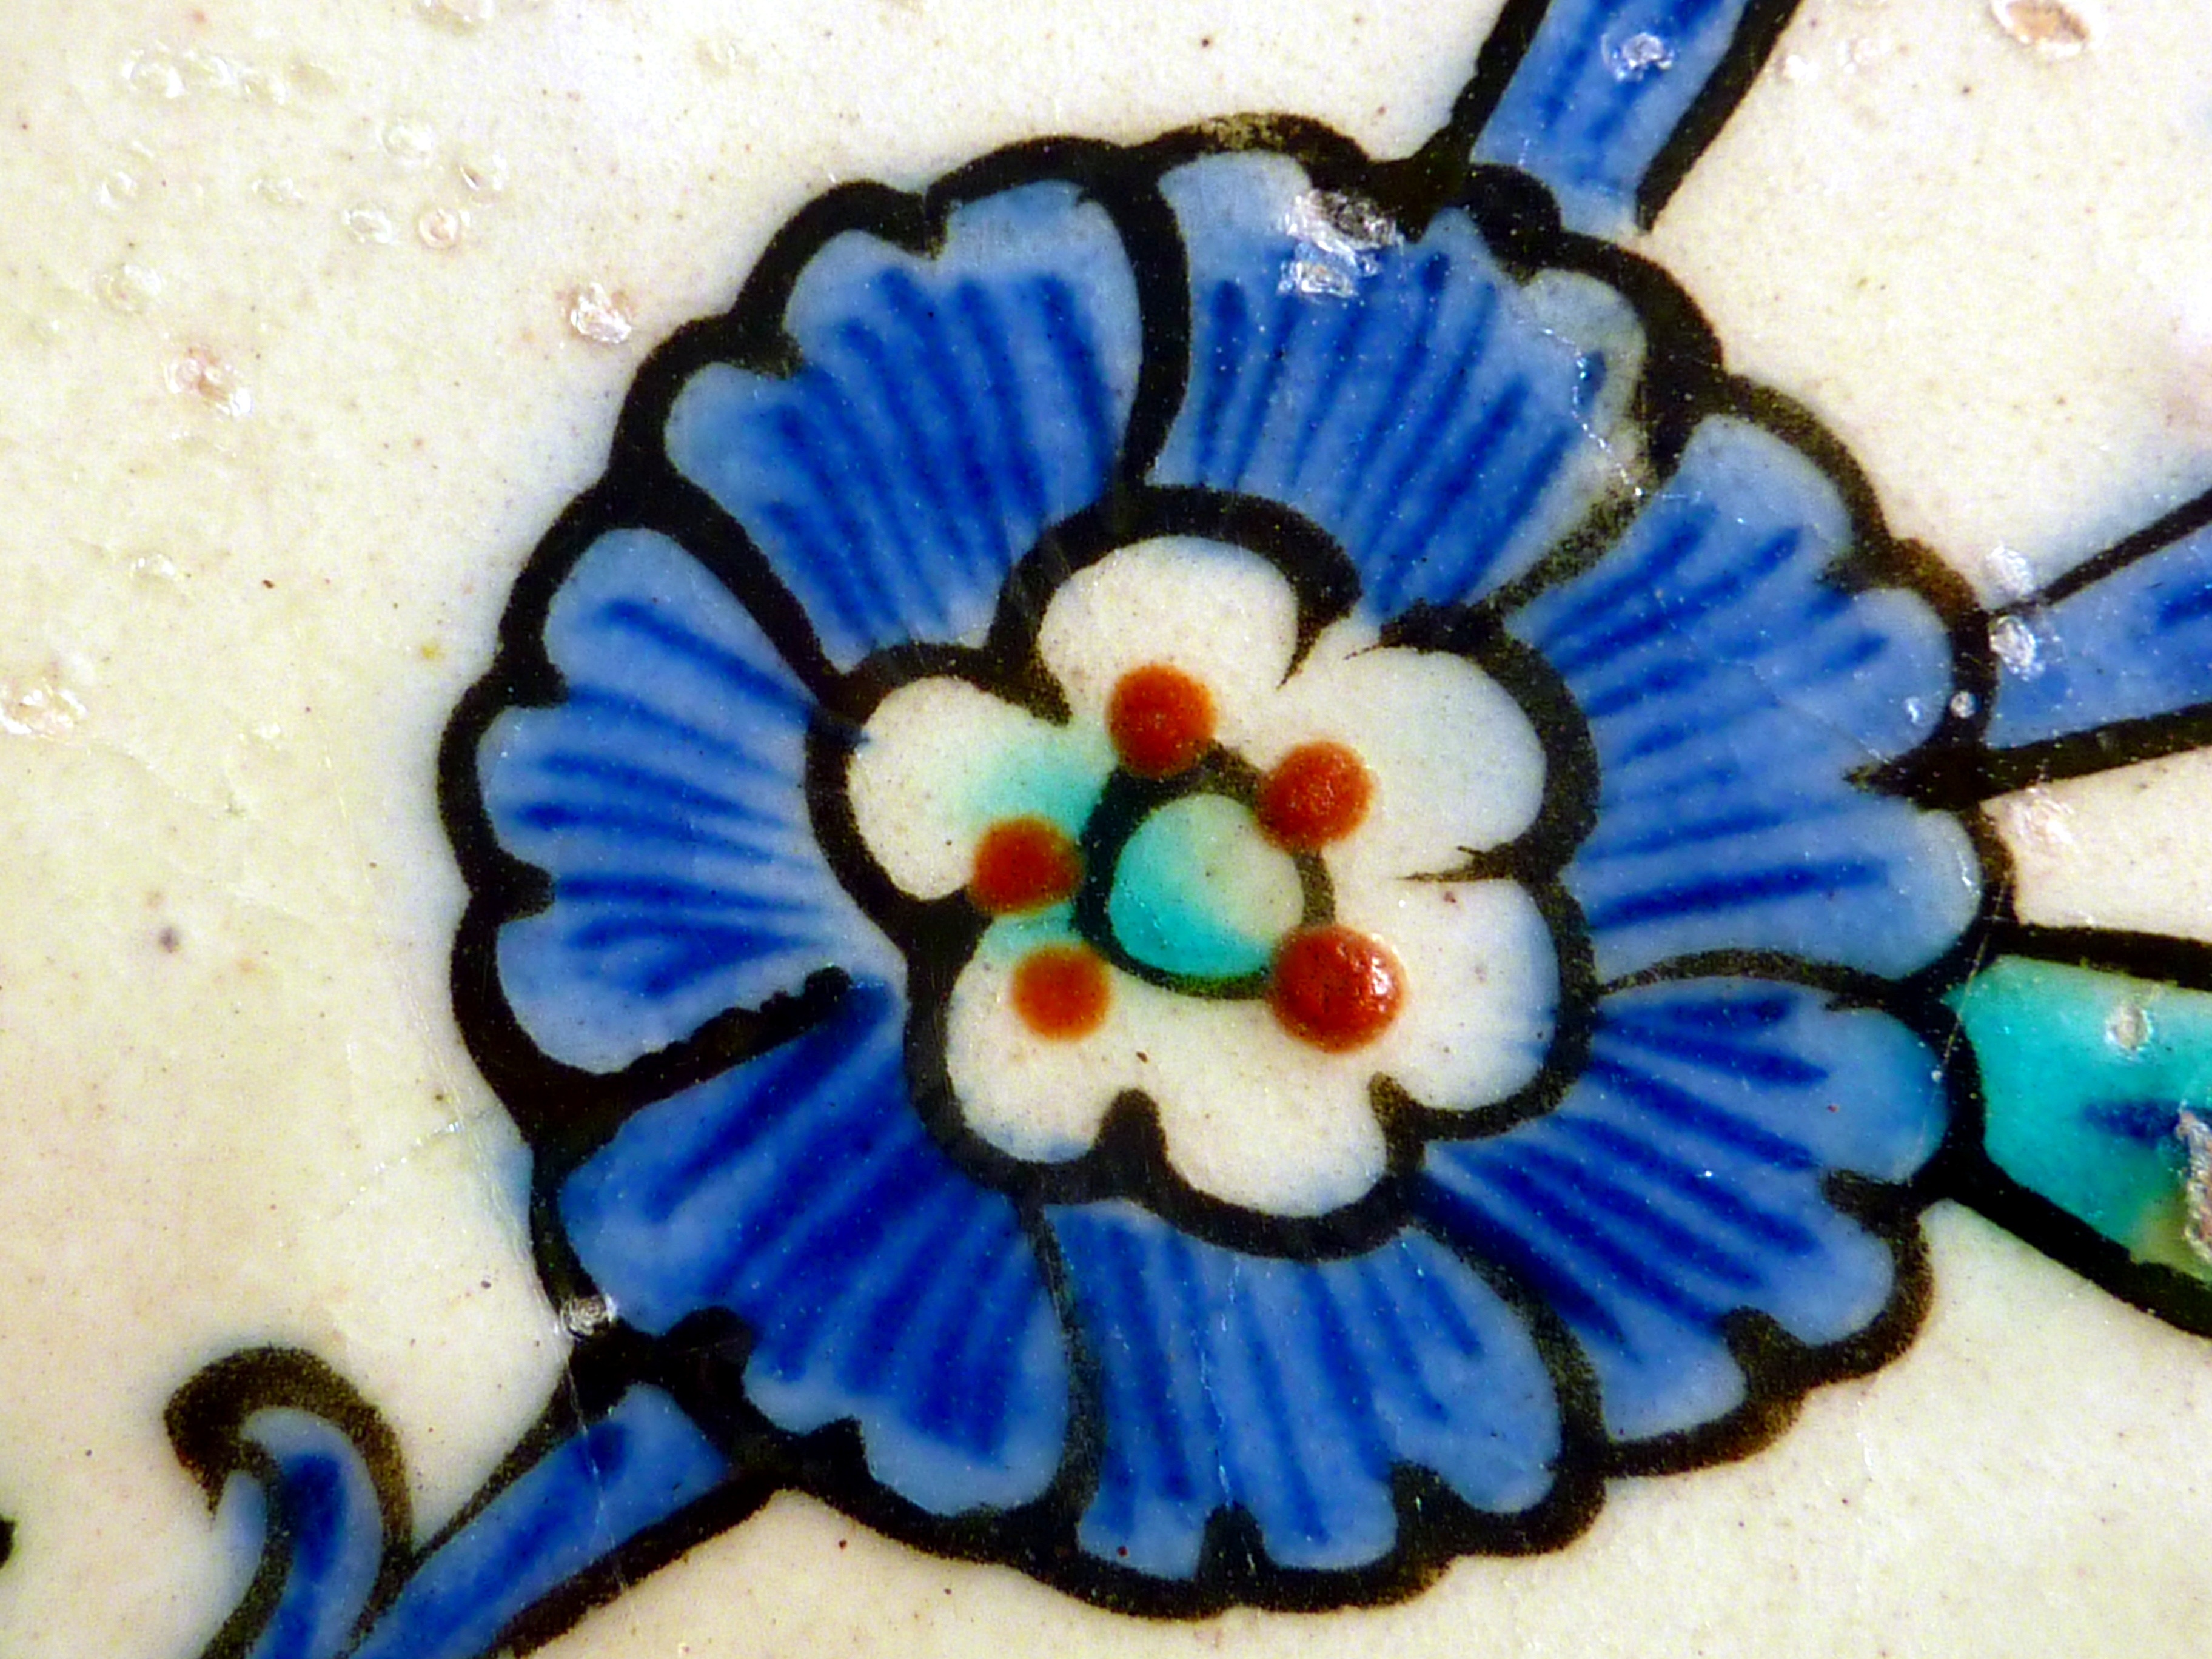
flower, petal, window, glass, color, blue, material, art, mosaic